Nubar Gulbenkian

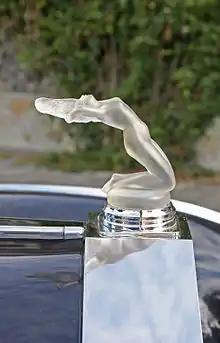
"Chrysis", designed by René Lalique, Gulbenkian's Rolls-Royce

Gulbenkian began as an unpaid worker for his father, who was as noted for his miserly tendencies as his son would be for his spending, but later sued his father for $10 million, bizarrely after a refusal by the company to allow him $4.50 for a lunch of chicken in tarragon jelly. Ultimately the incident contributed to Calouste Gulbenkian's decision to leave $420 million of his fortune to the Calouste Gulbenkian Foundation in Portugal.